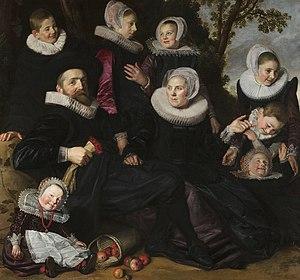
Frans Hals, La Famille Van Campen dans un paysage (fragment), vers 1623-1625. Huile sur toile. – 151 × 163,6 cm, Toledo Museum of Art, Toledo (Ohio), inv. 2011.80